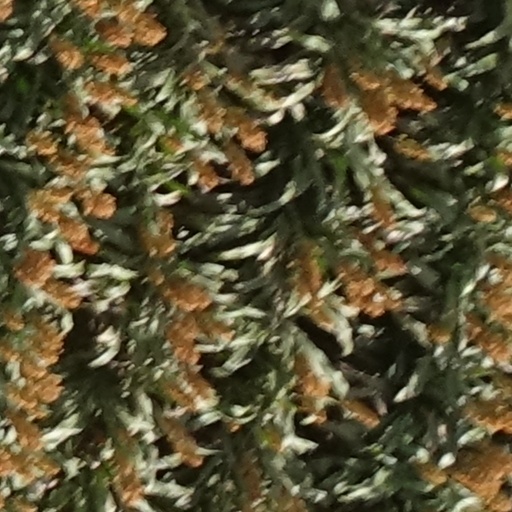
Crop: sorghum